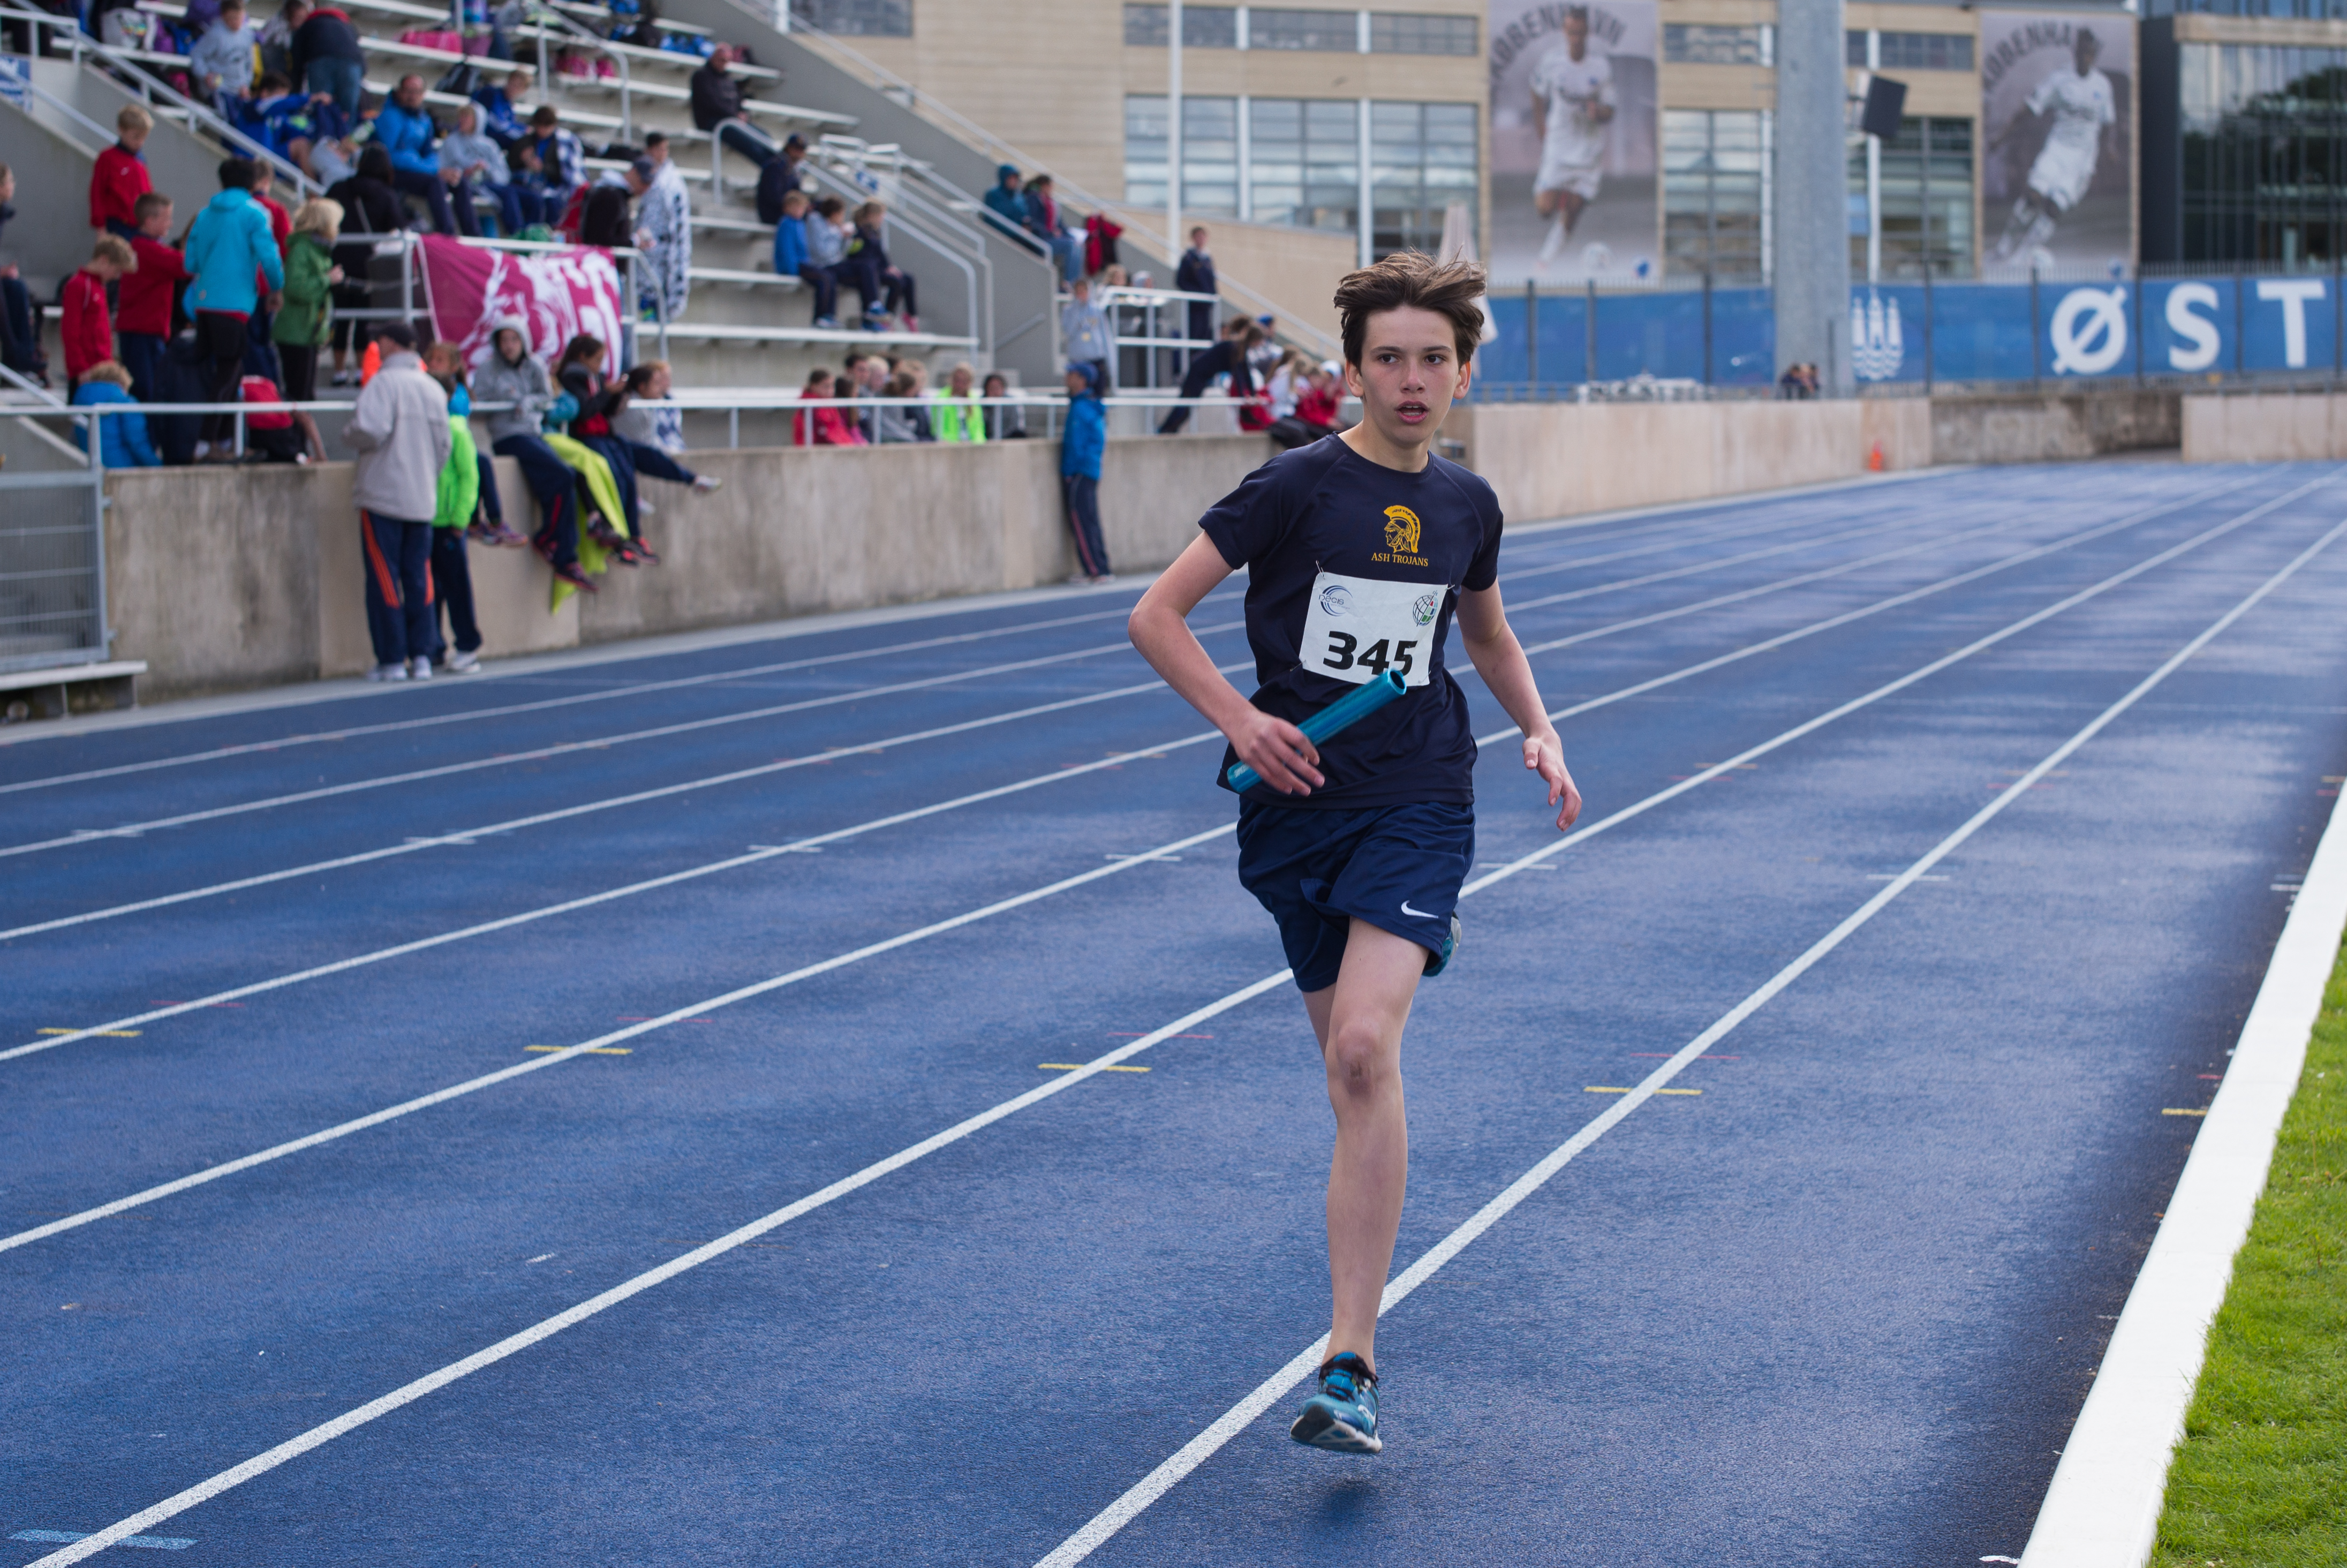
running, sports, endurance, athletics, sprint, physical exercise, human action, endurance sports, duathlon, track and field athletics, middle distance running, 800 metres, 4 100 metres relay